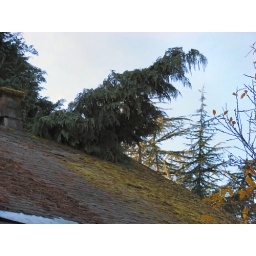
A tree has snapped off and fallen onto the roof of the old house in Mehama.